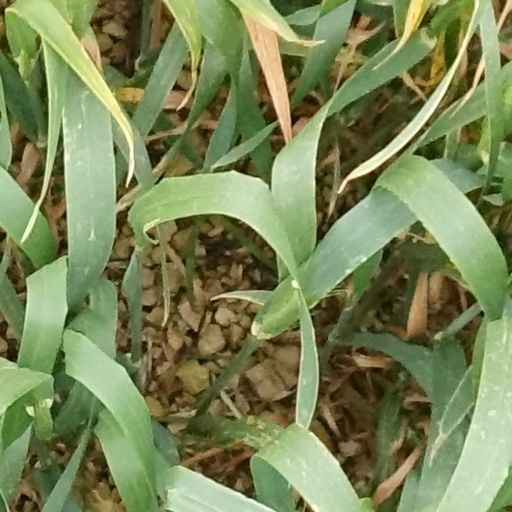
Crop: wheat